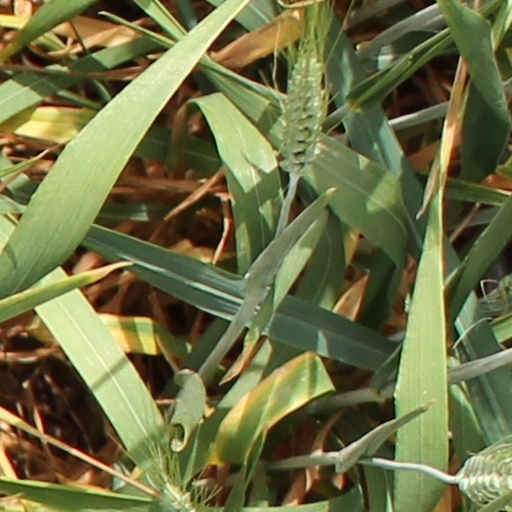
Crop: wheat